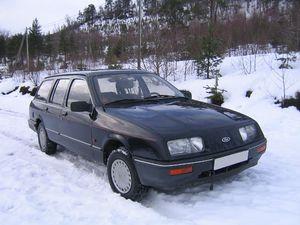
La Ford Sierra est une voiture produite par Ford entre 1982 et 1993.